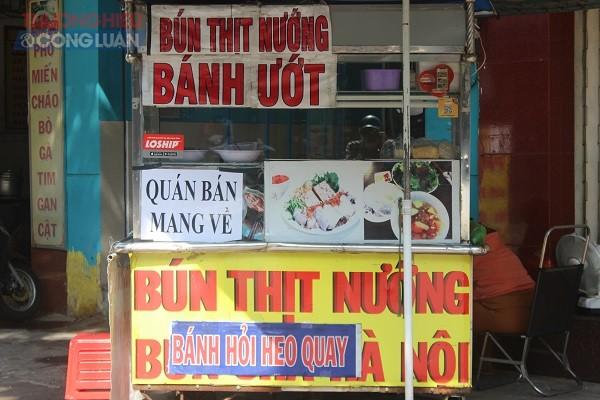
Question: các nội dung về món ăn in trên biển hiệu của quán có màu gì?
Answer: được in màu đỏ